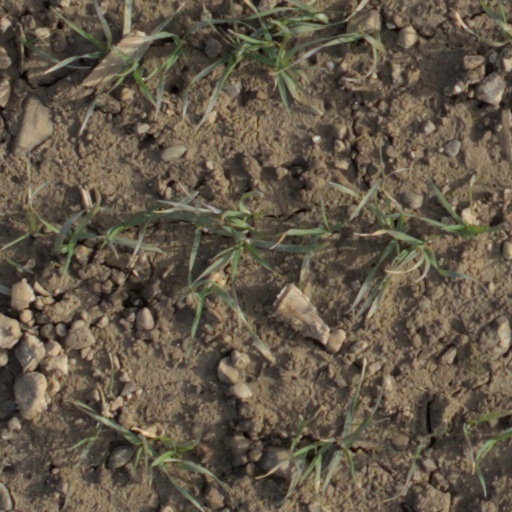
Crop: wheat